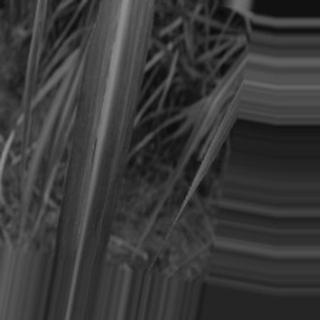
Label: sugarcane_bacterial_blight